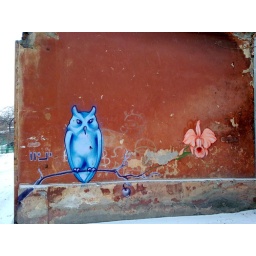
blue owl on wall in Irkutsk near the Mongolian embassy